James Platt (MP)

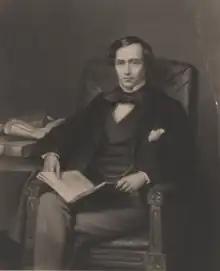
Platt's Tomb in Chadderton Cemetery, Oldham

James Platt (1823 – 27 August 1857) was a British Radical politician and manufacturer.